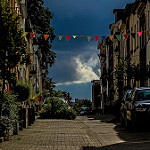
Scene: Outdoor